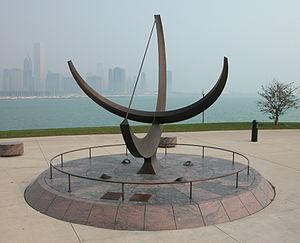
Le planétarium Adler est un musée scientifique américain situé au 1300 S. Lake Shore Drive, dans la ville de Chicago. Ouvert au public en 1930, il s'agit du premier planétarium du continent américain.